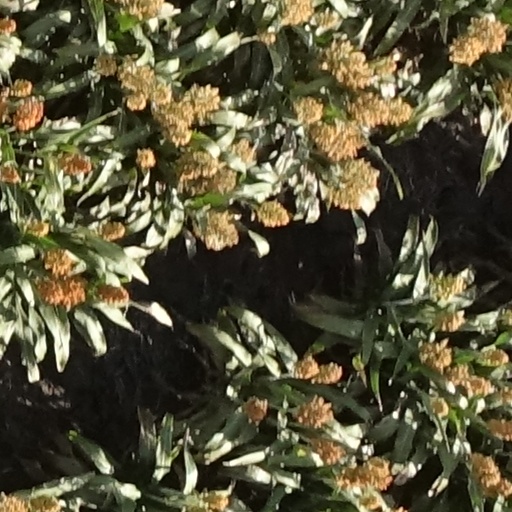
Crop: sorghum